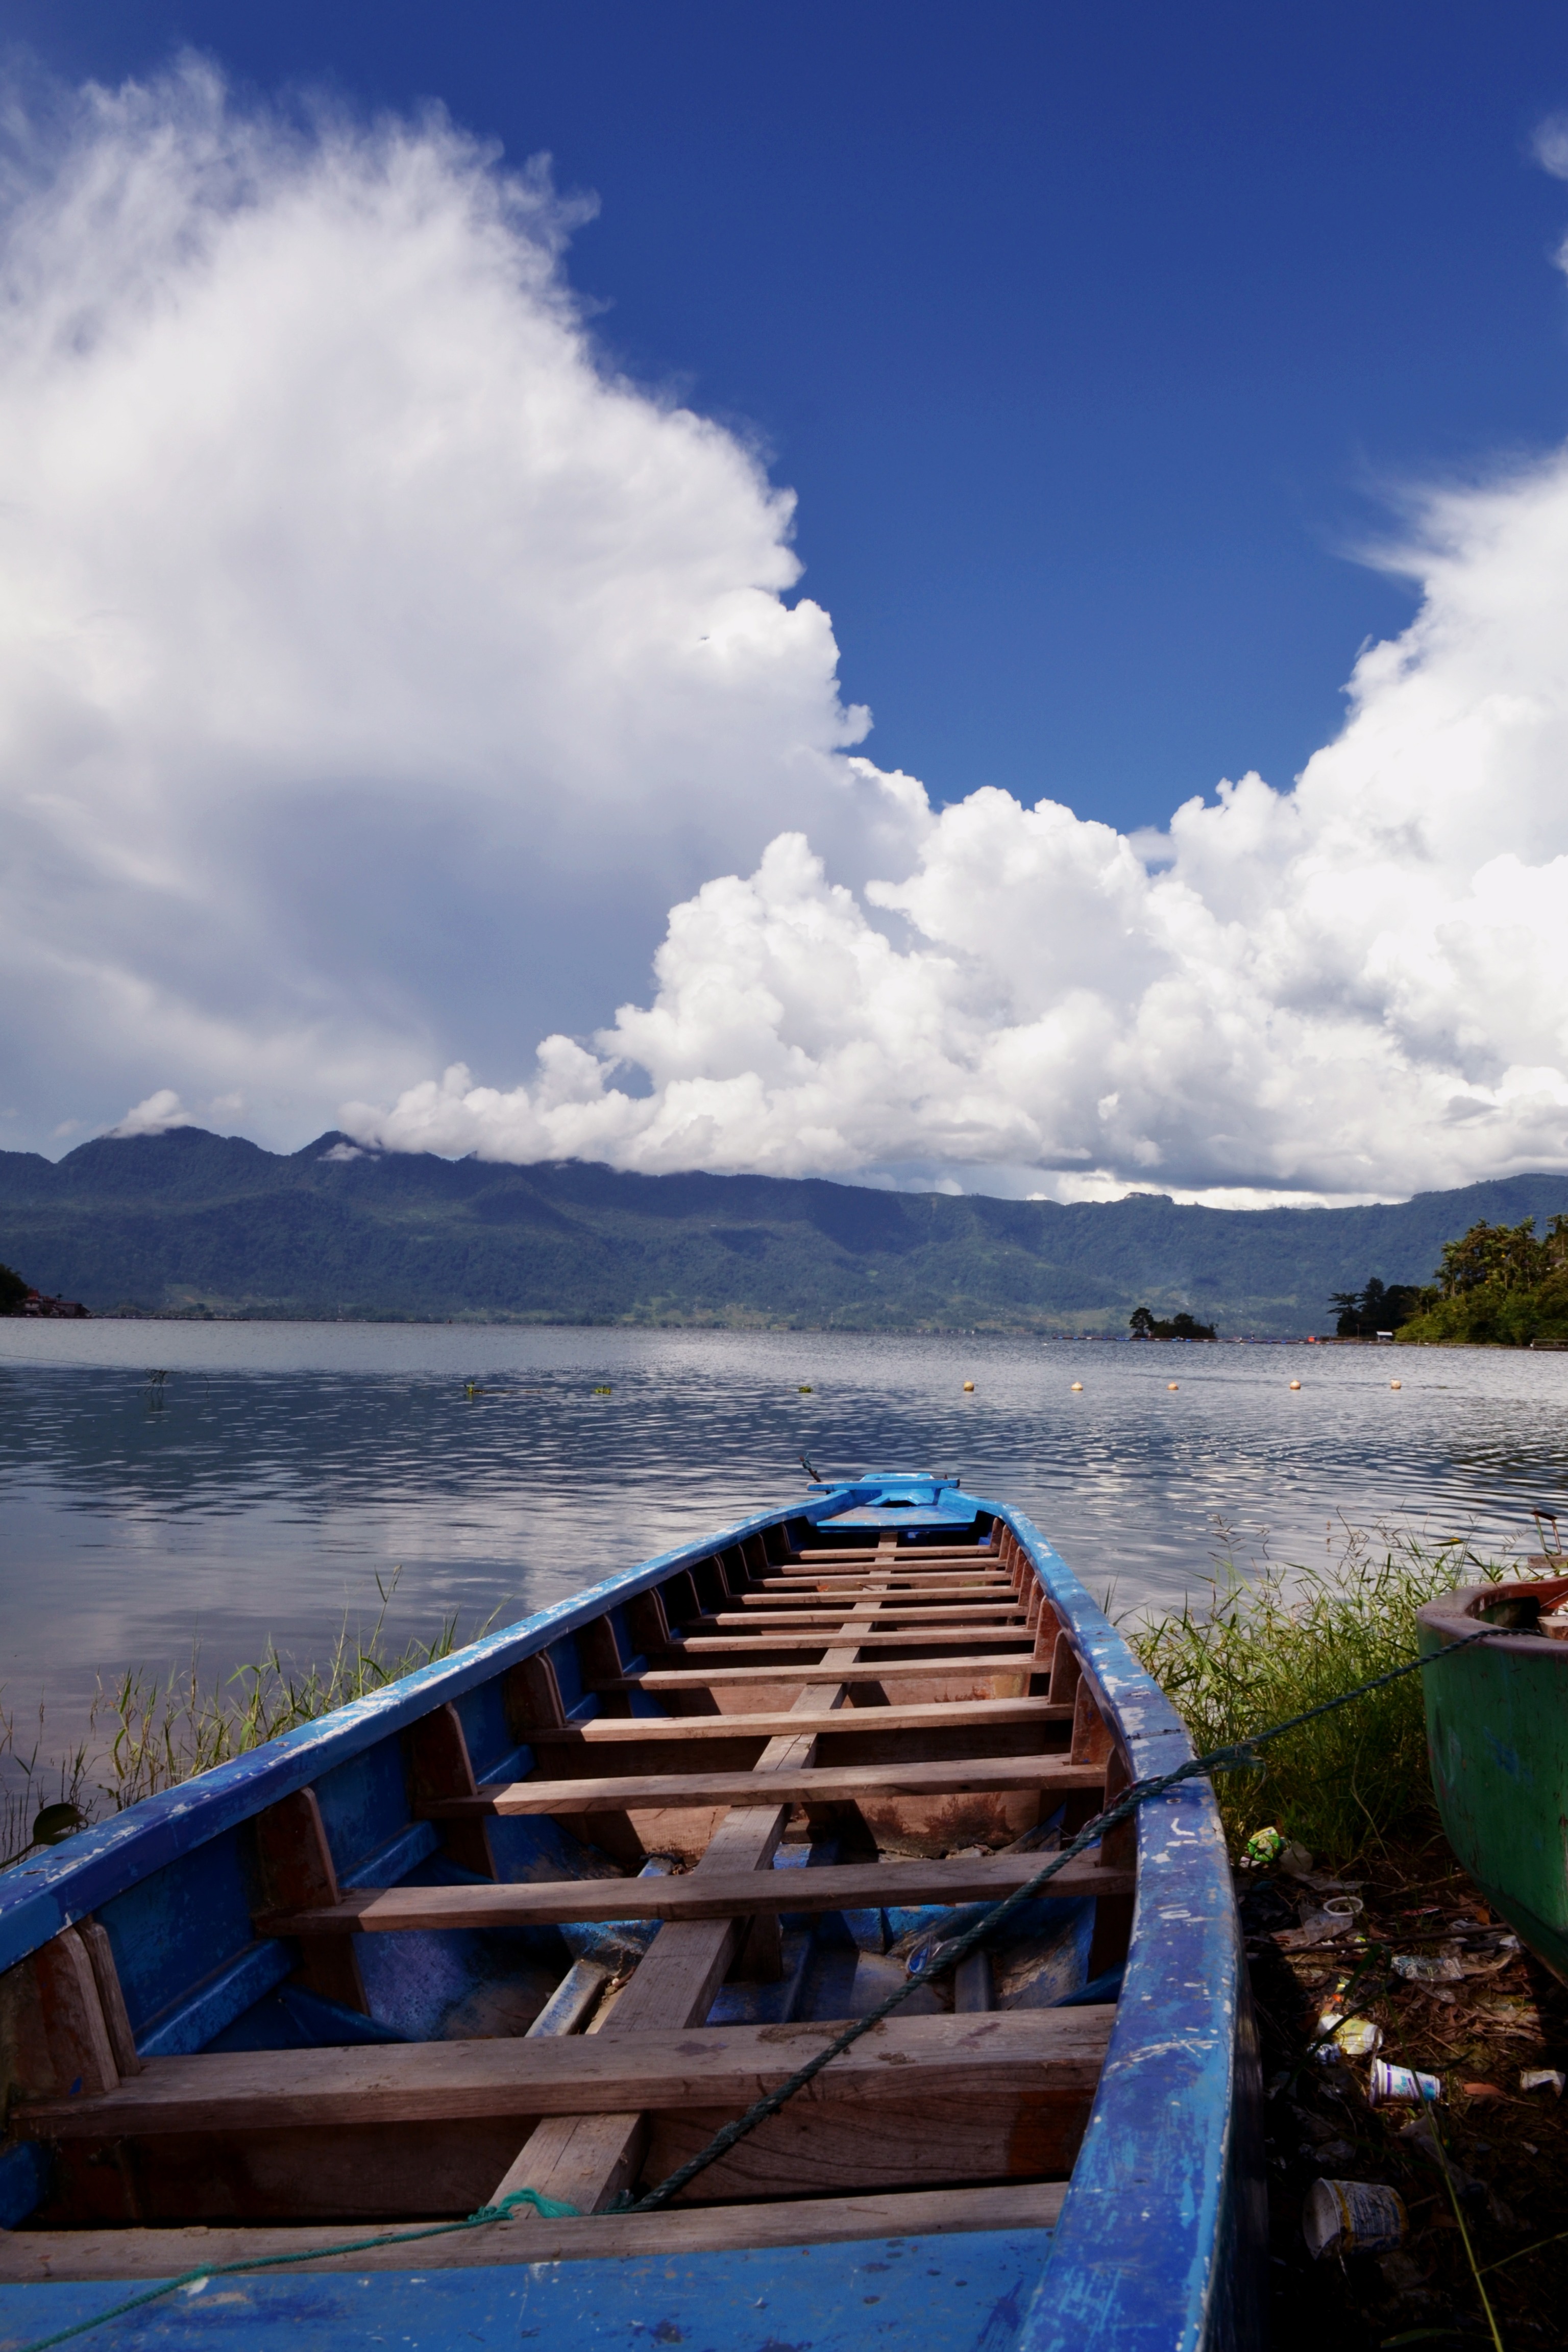
sea, coast, water, ocean, cloud, sky, boat, shore, wave, lake, river, vacation, reflection, vehicle, bay, blue, body of water, boating, watercraft, west sumatra, maninjau